Question: Please indicate a possible affordance area of the jump_skateboard that can be used for standing on
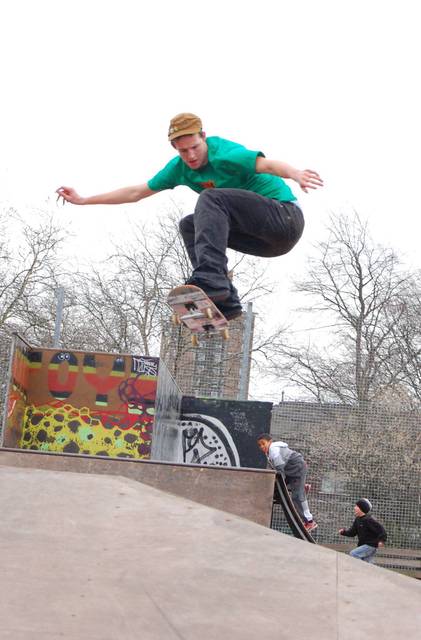
Answer: [163.866, 279.721, 231.081, 351.493]